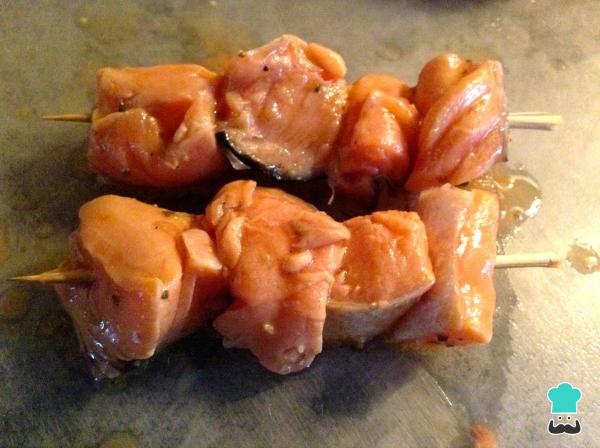
Pasado este tiempo, arma las brochetas con los palillos de madera y luego, colócalas en una refractaria resistente al calor junto con el marinado.Precalienta un horno a 180ºC y cocina las brochetas durante 15-20 minutos, vas a notar que la salsa se va a concentrar y va a tomar un color más oscuro.